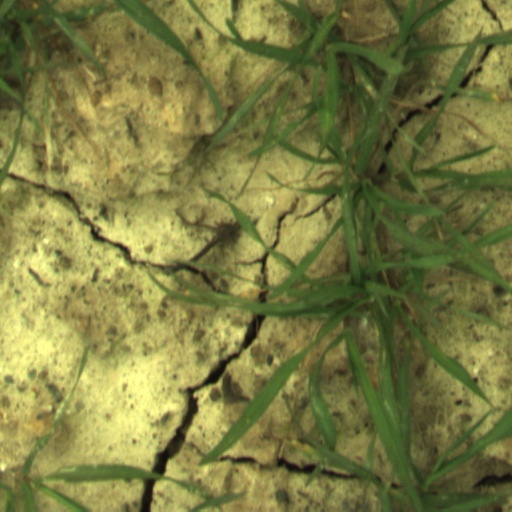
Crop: wheat